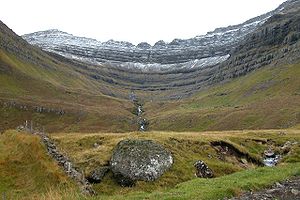
Kunoy / Plantagen
Areal: 35,5 km²